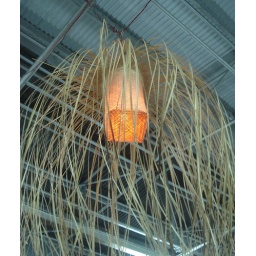
straw lamp cover hanging in the roof at GuyExpo 2007 - Sophia Georgetown Guyana